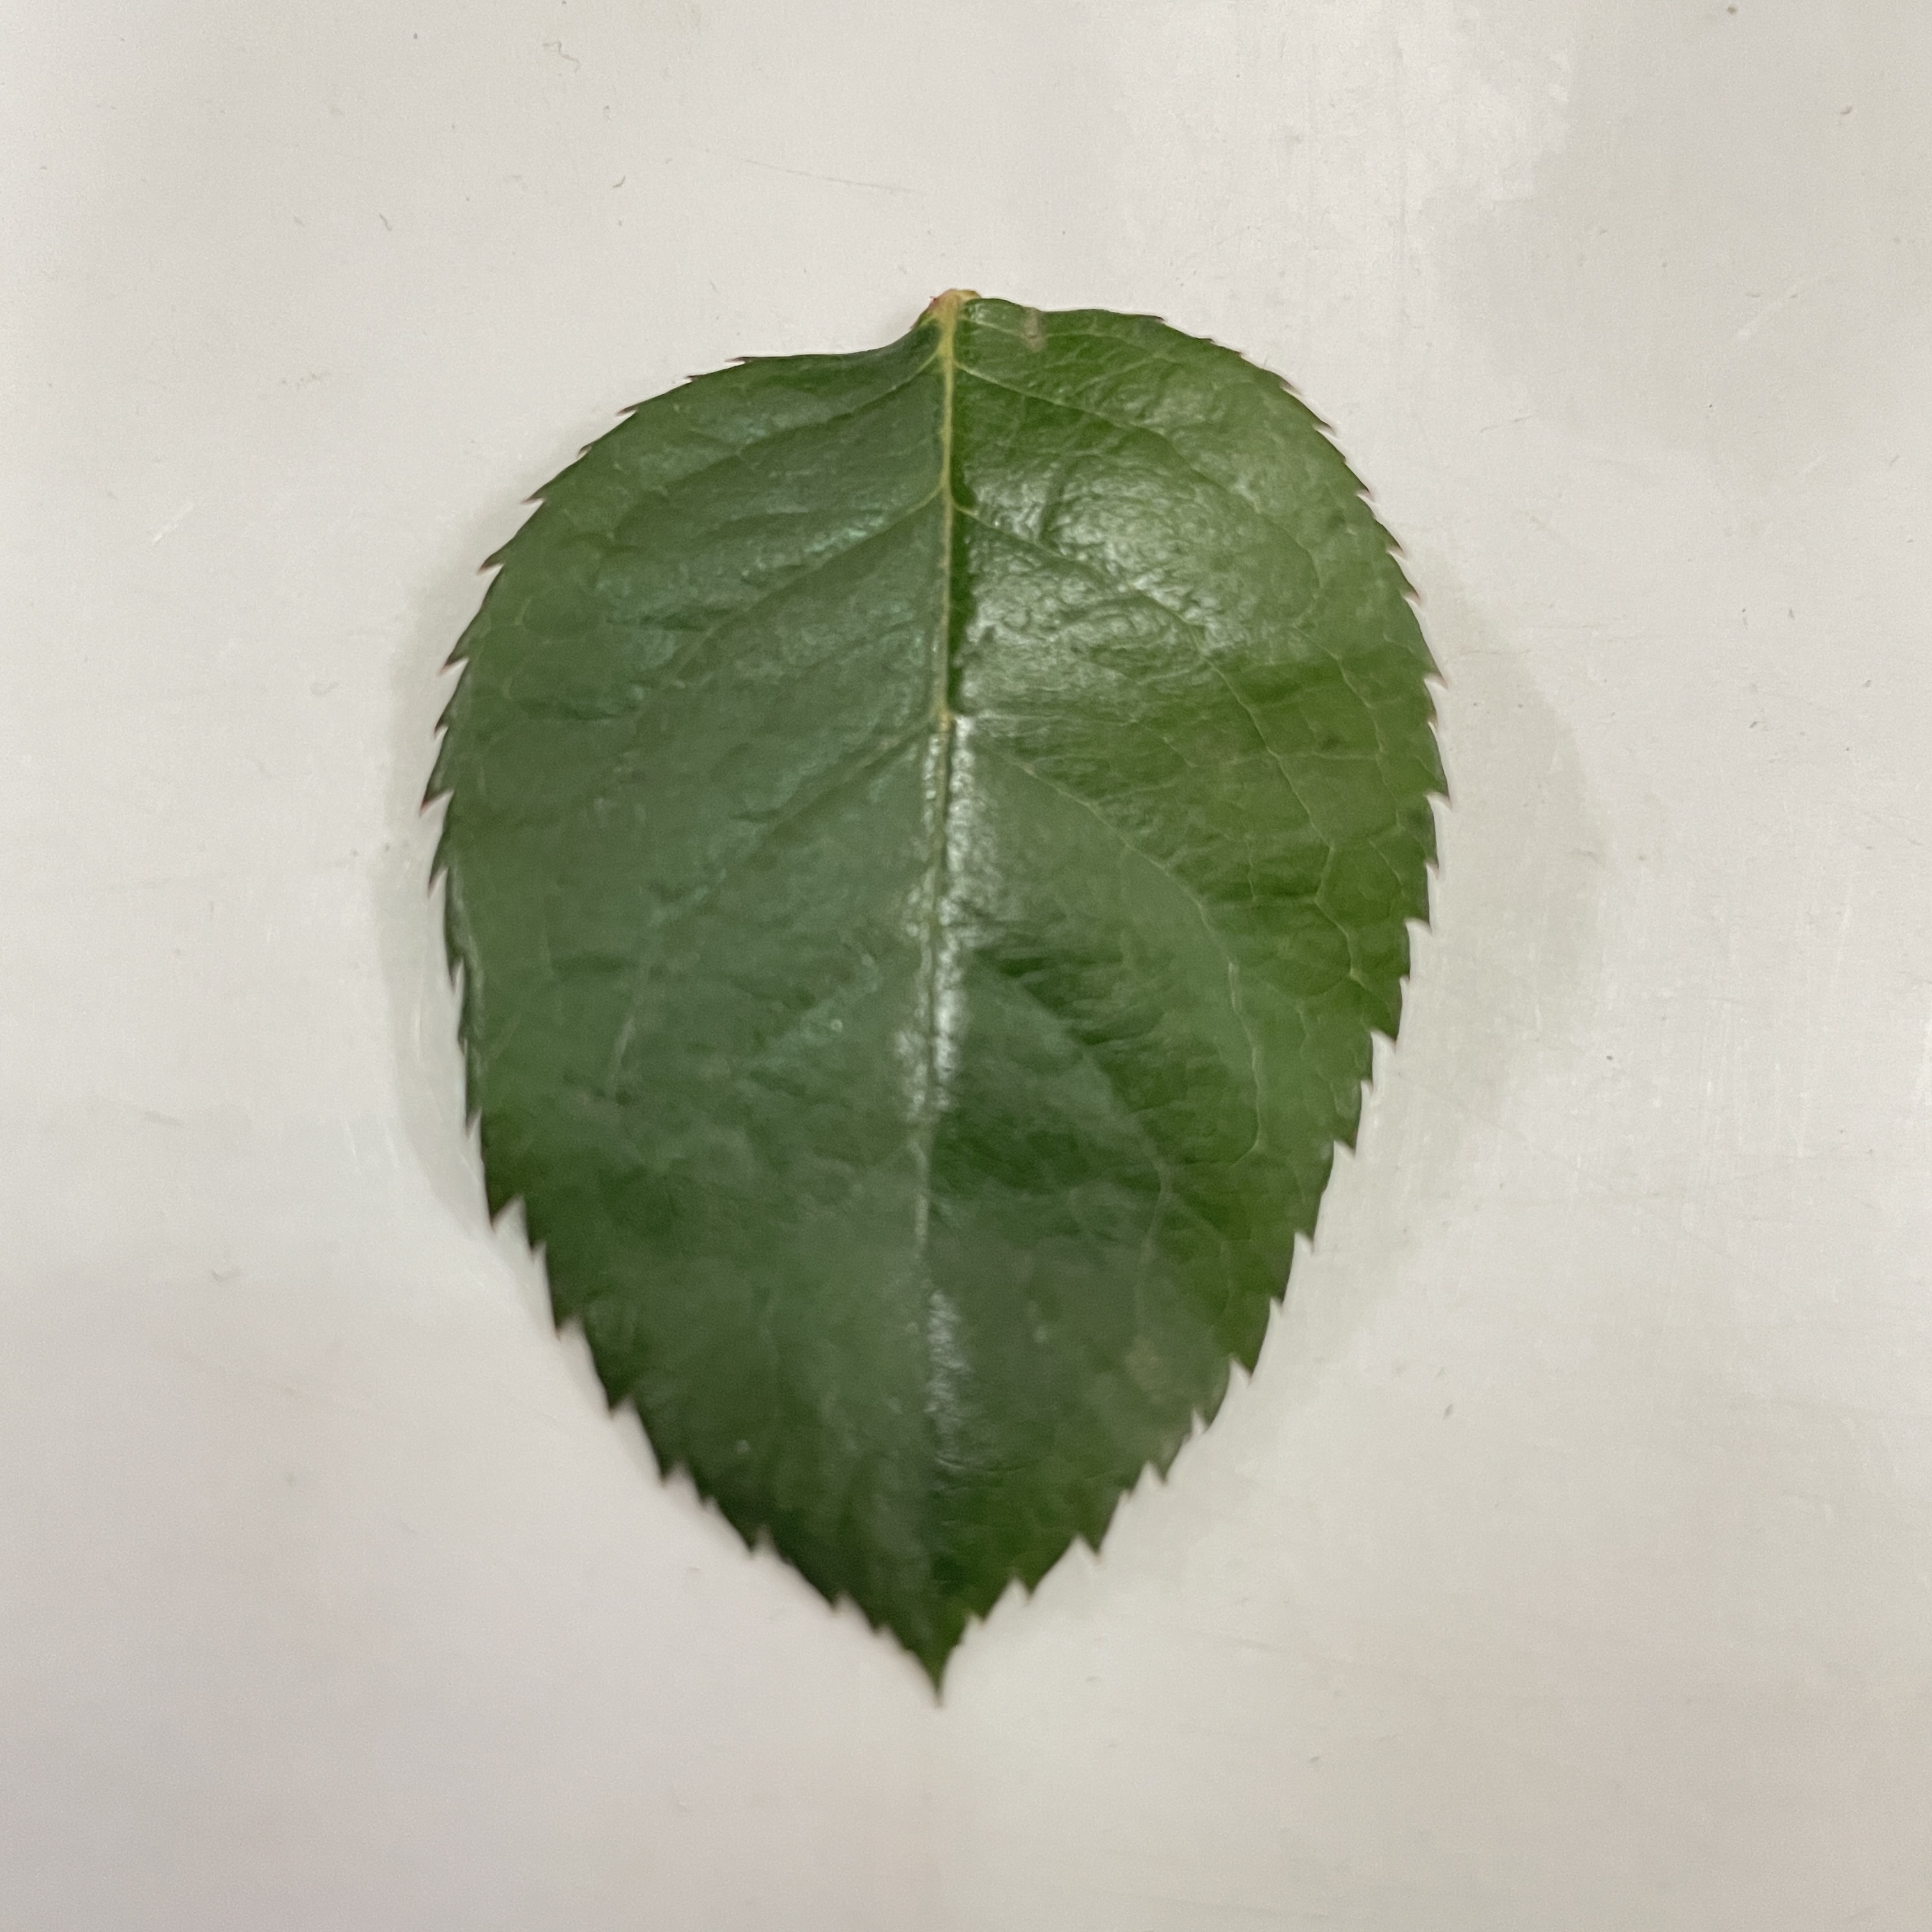
Label: Healthy Leaf